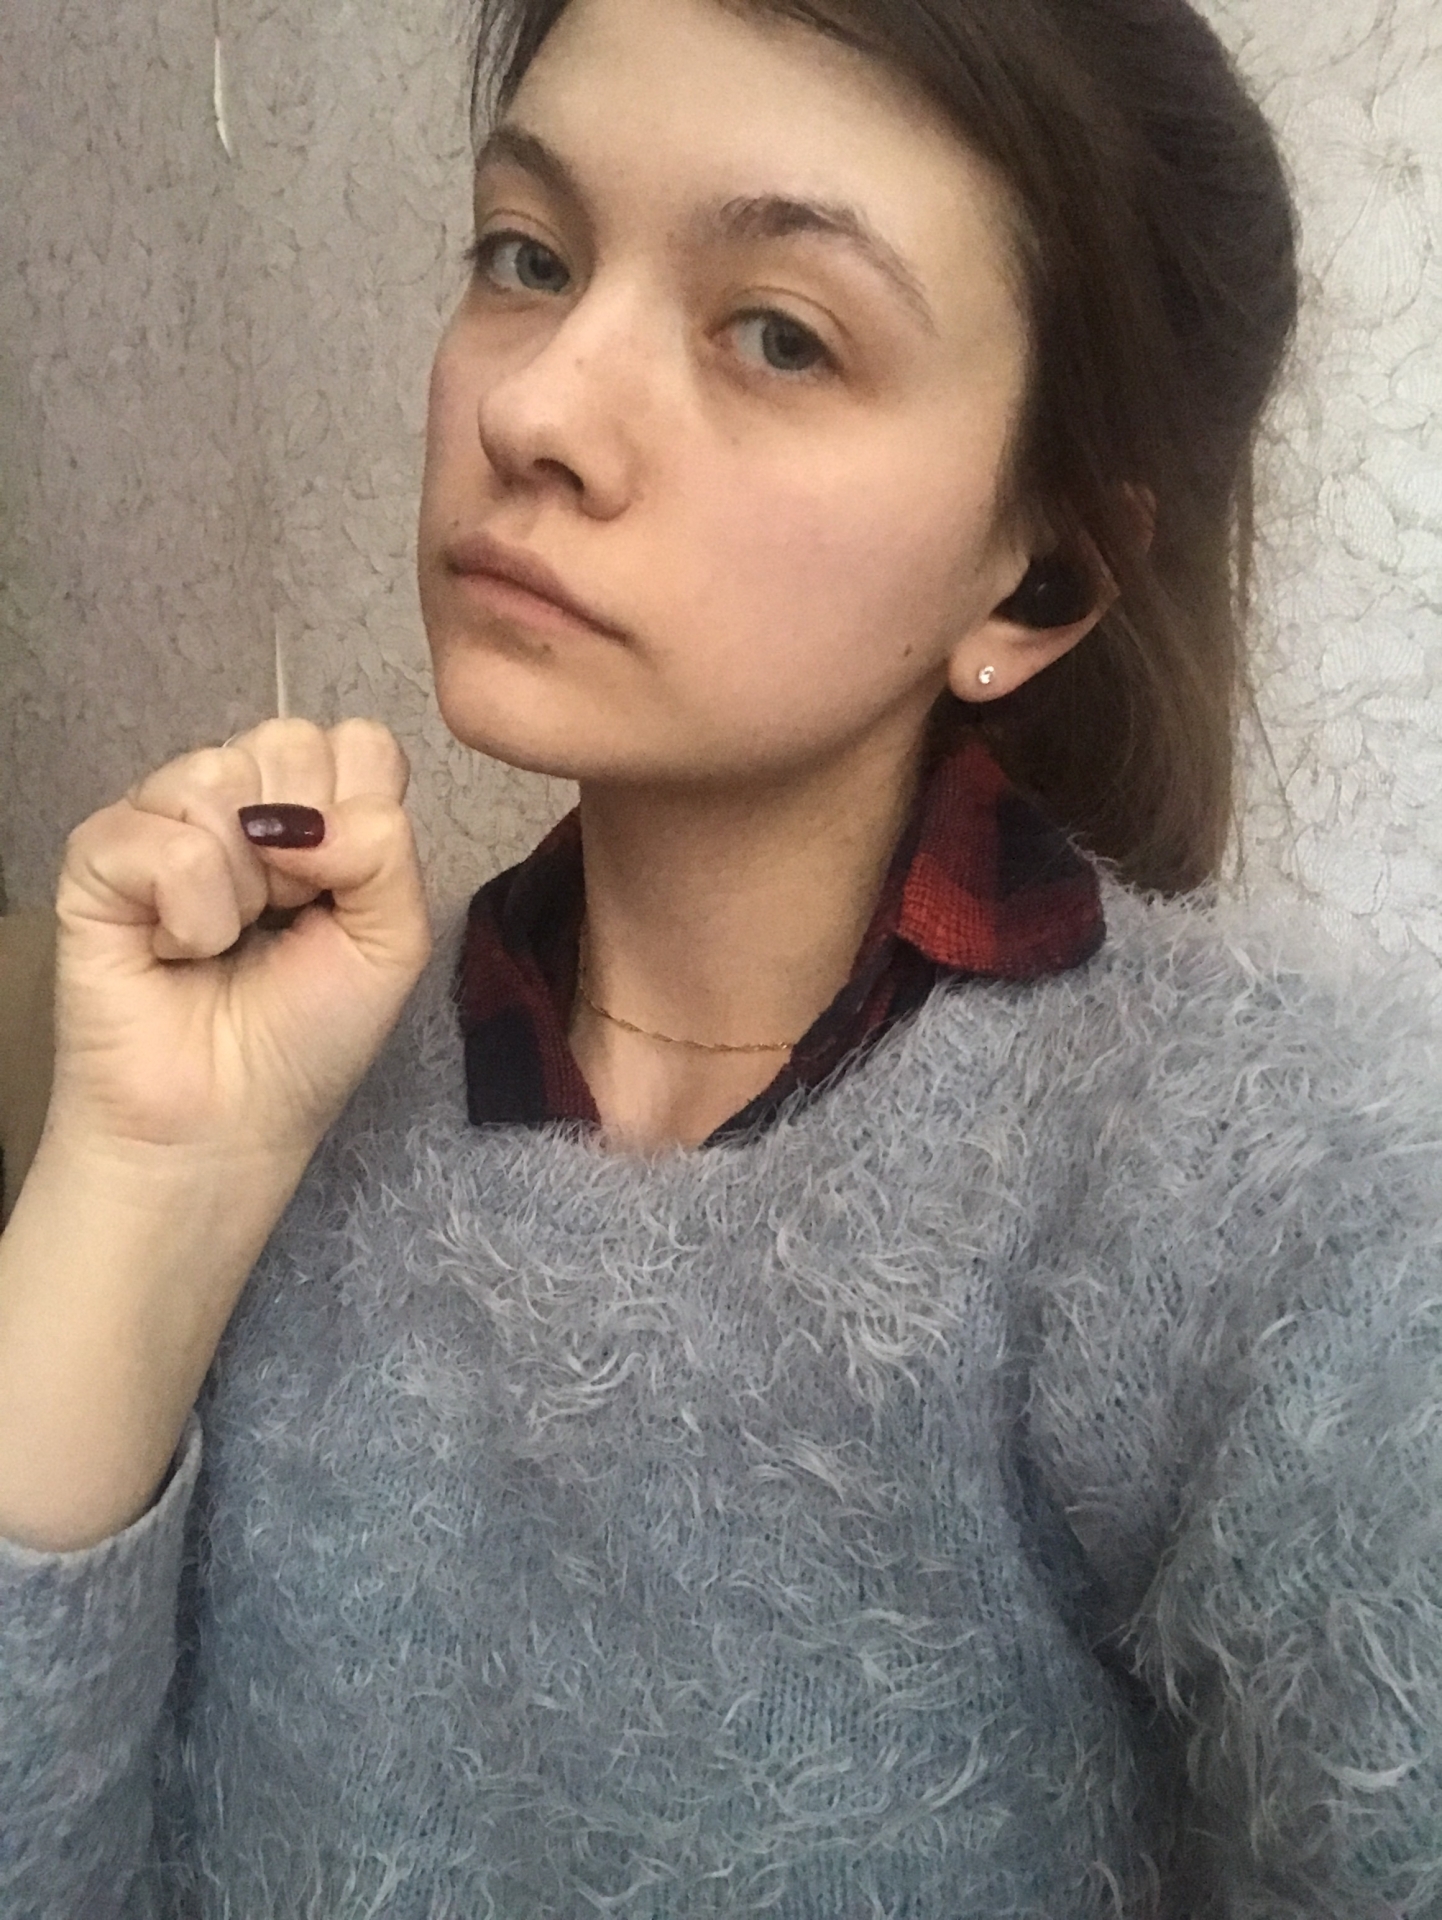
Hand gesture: fist